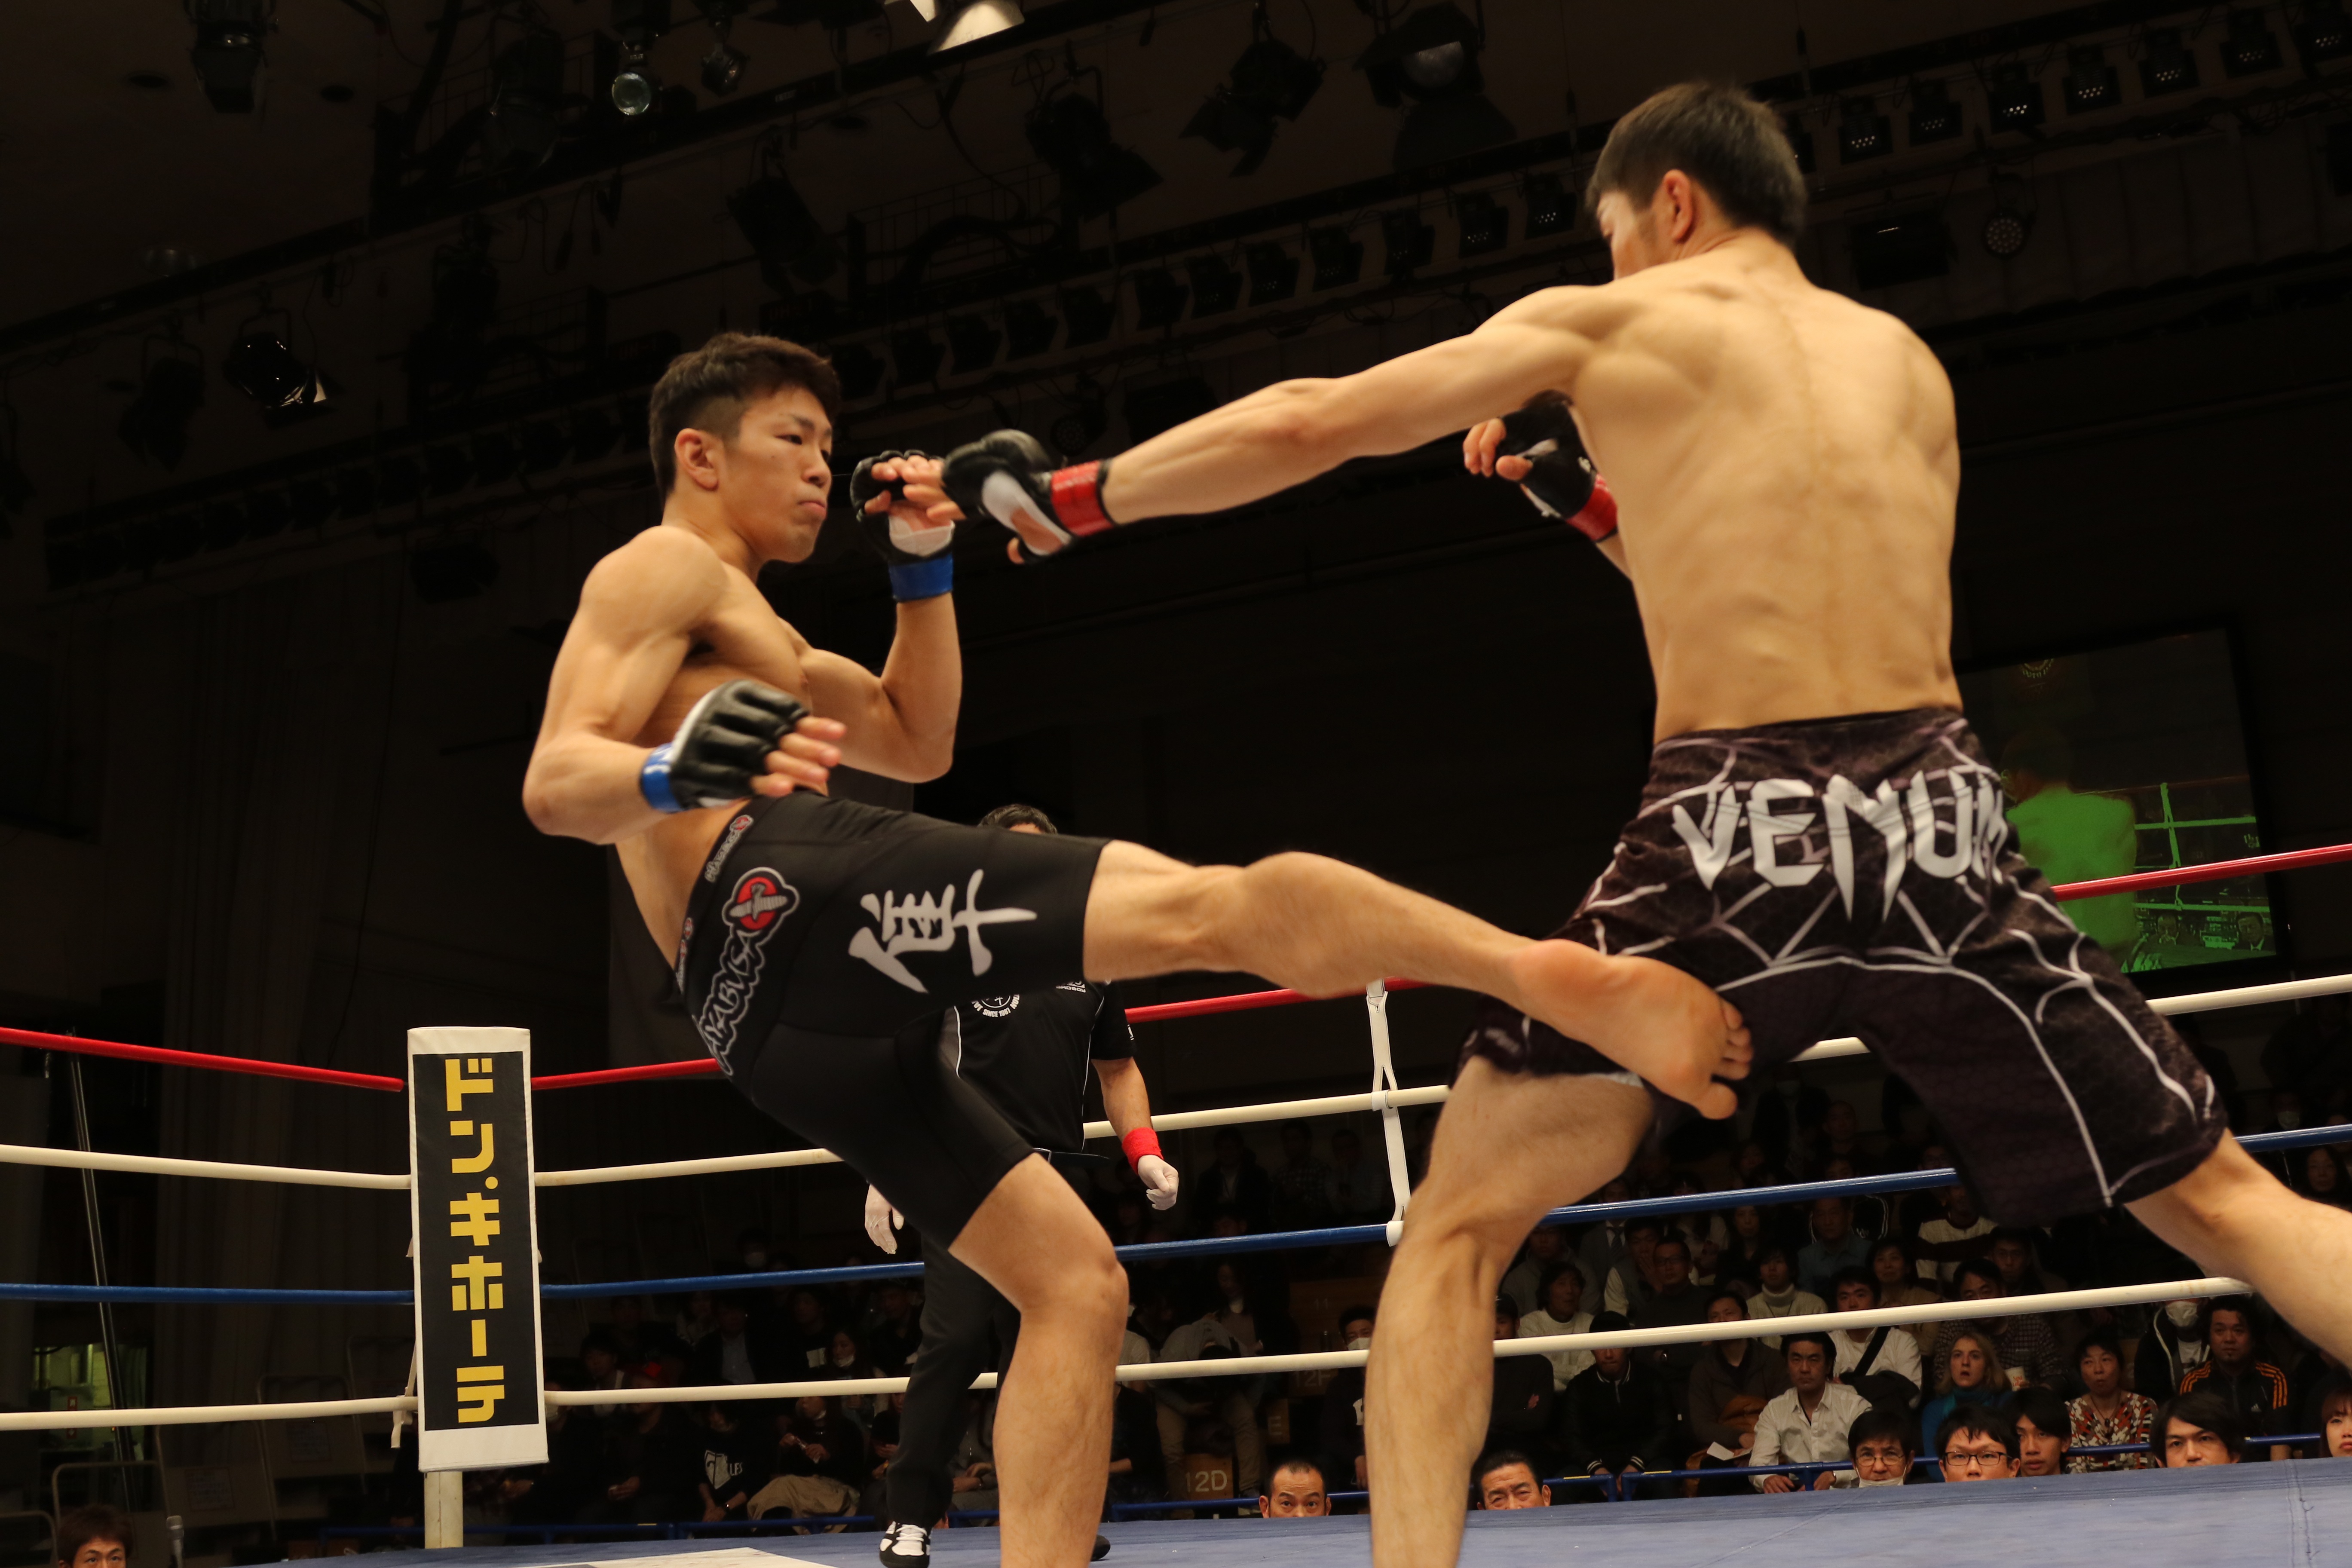
japan, sports, strike, punch, mixed martial arts, mma, shooto, maza, maza fight, kickboxing, muay thai, martial arts, combat sport, individual sports, contact sport, wrestler, striking combat sports, shoot boxing, sanshou, professional boxing